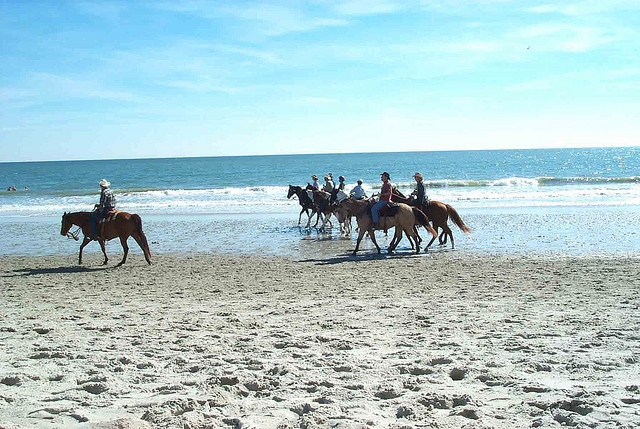
A group of people on horseback on a beach.
Some people riding horses along the beach on a sunny day.
A group of people riding horseback on a beach.
A group of people on horses ride along the beach.
People riding horses along the edge of a beach.